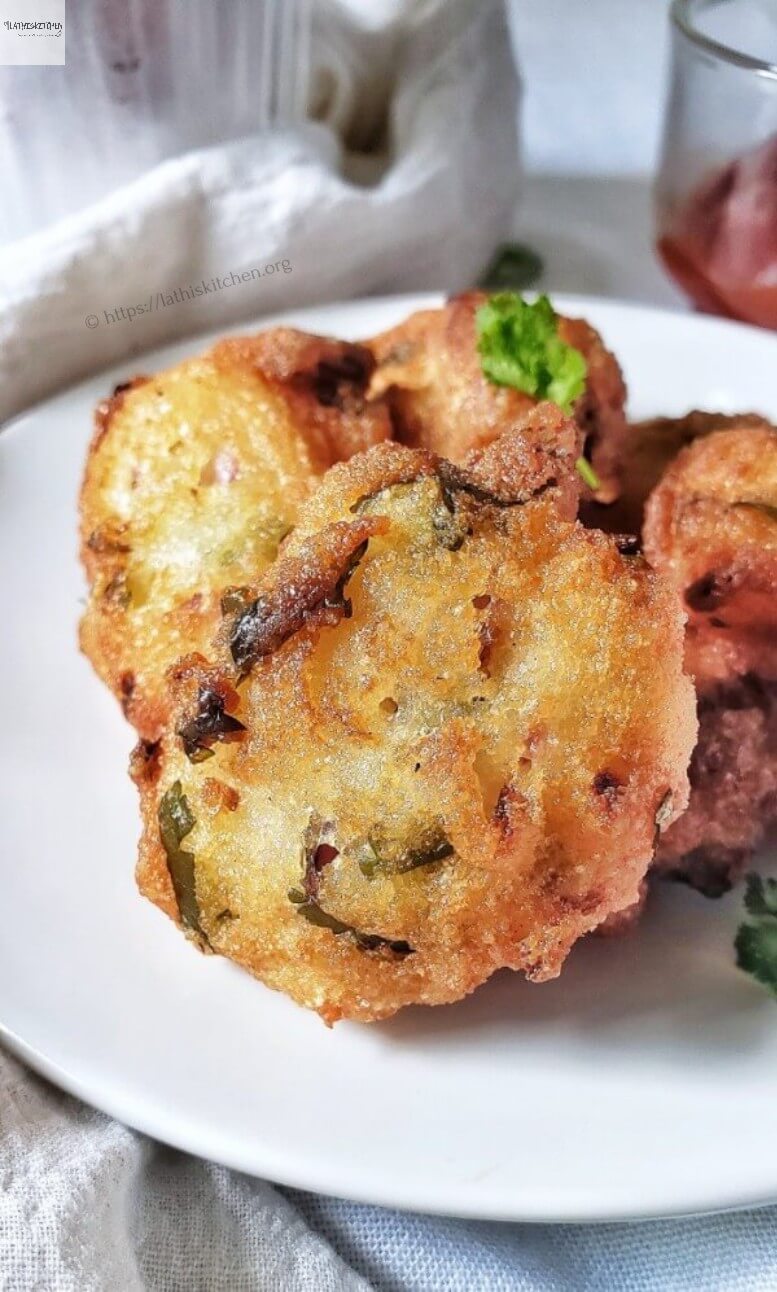
Dish: pakode